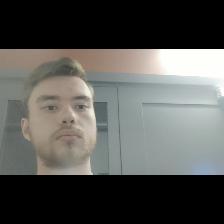
Label: Human